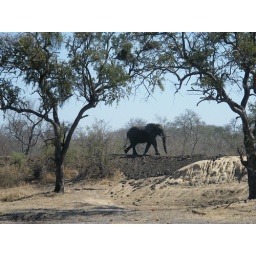
An elephant framed by trees